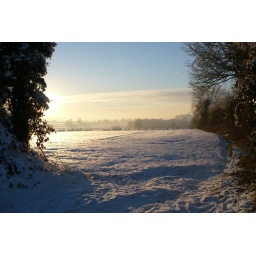
Couldn't resist taking this photo as the white frozen field was bathed in golden light.